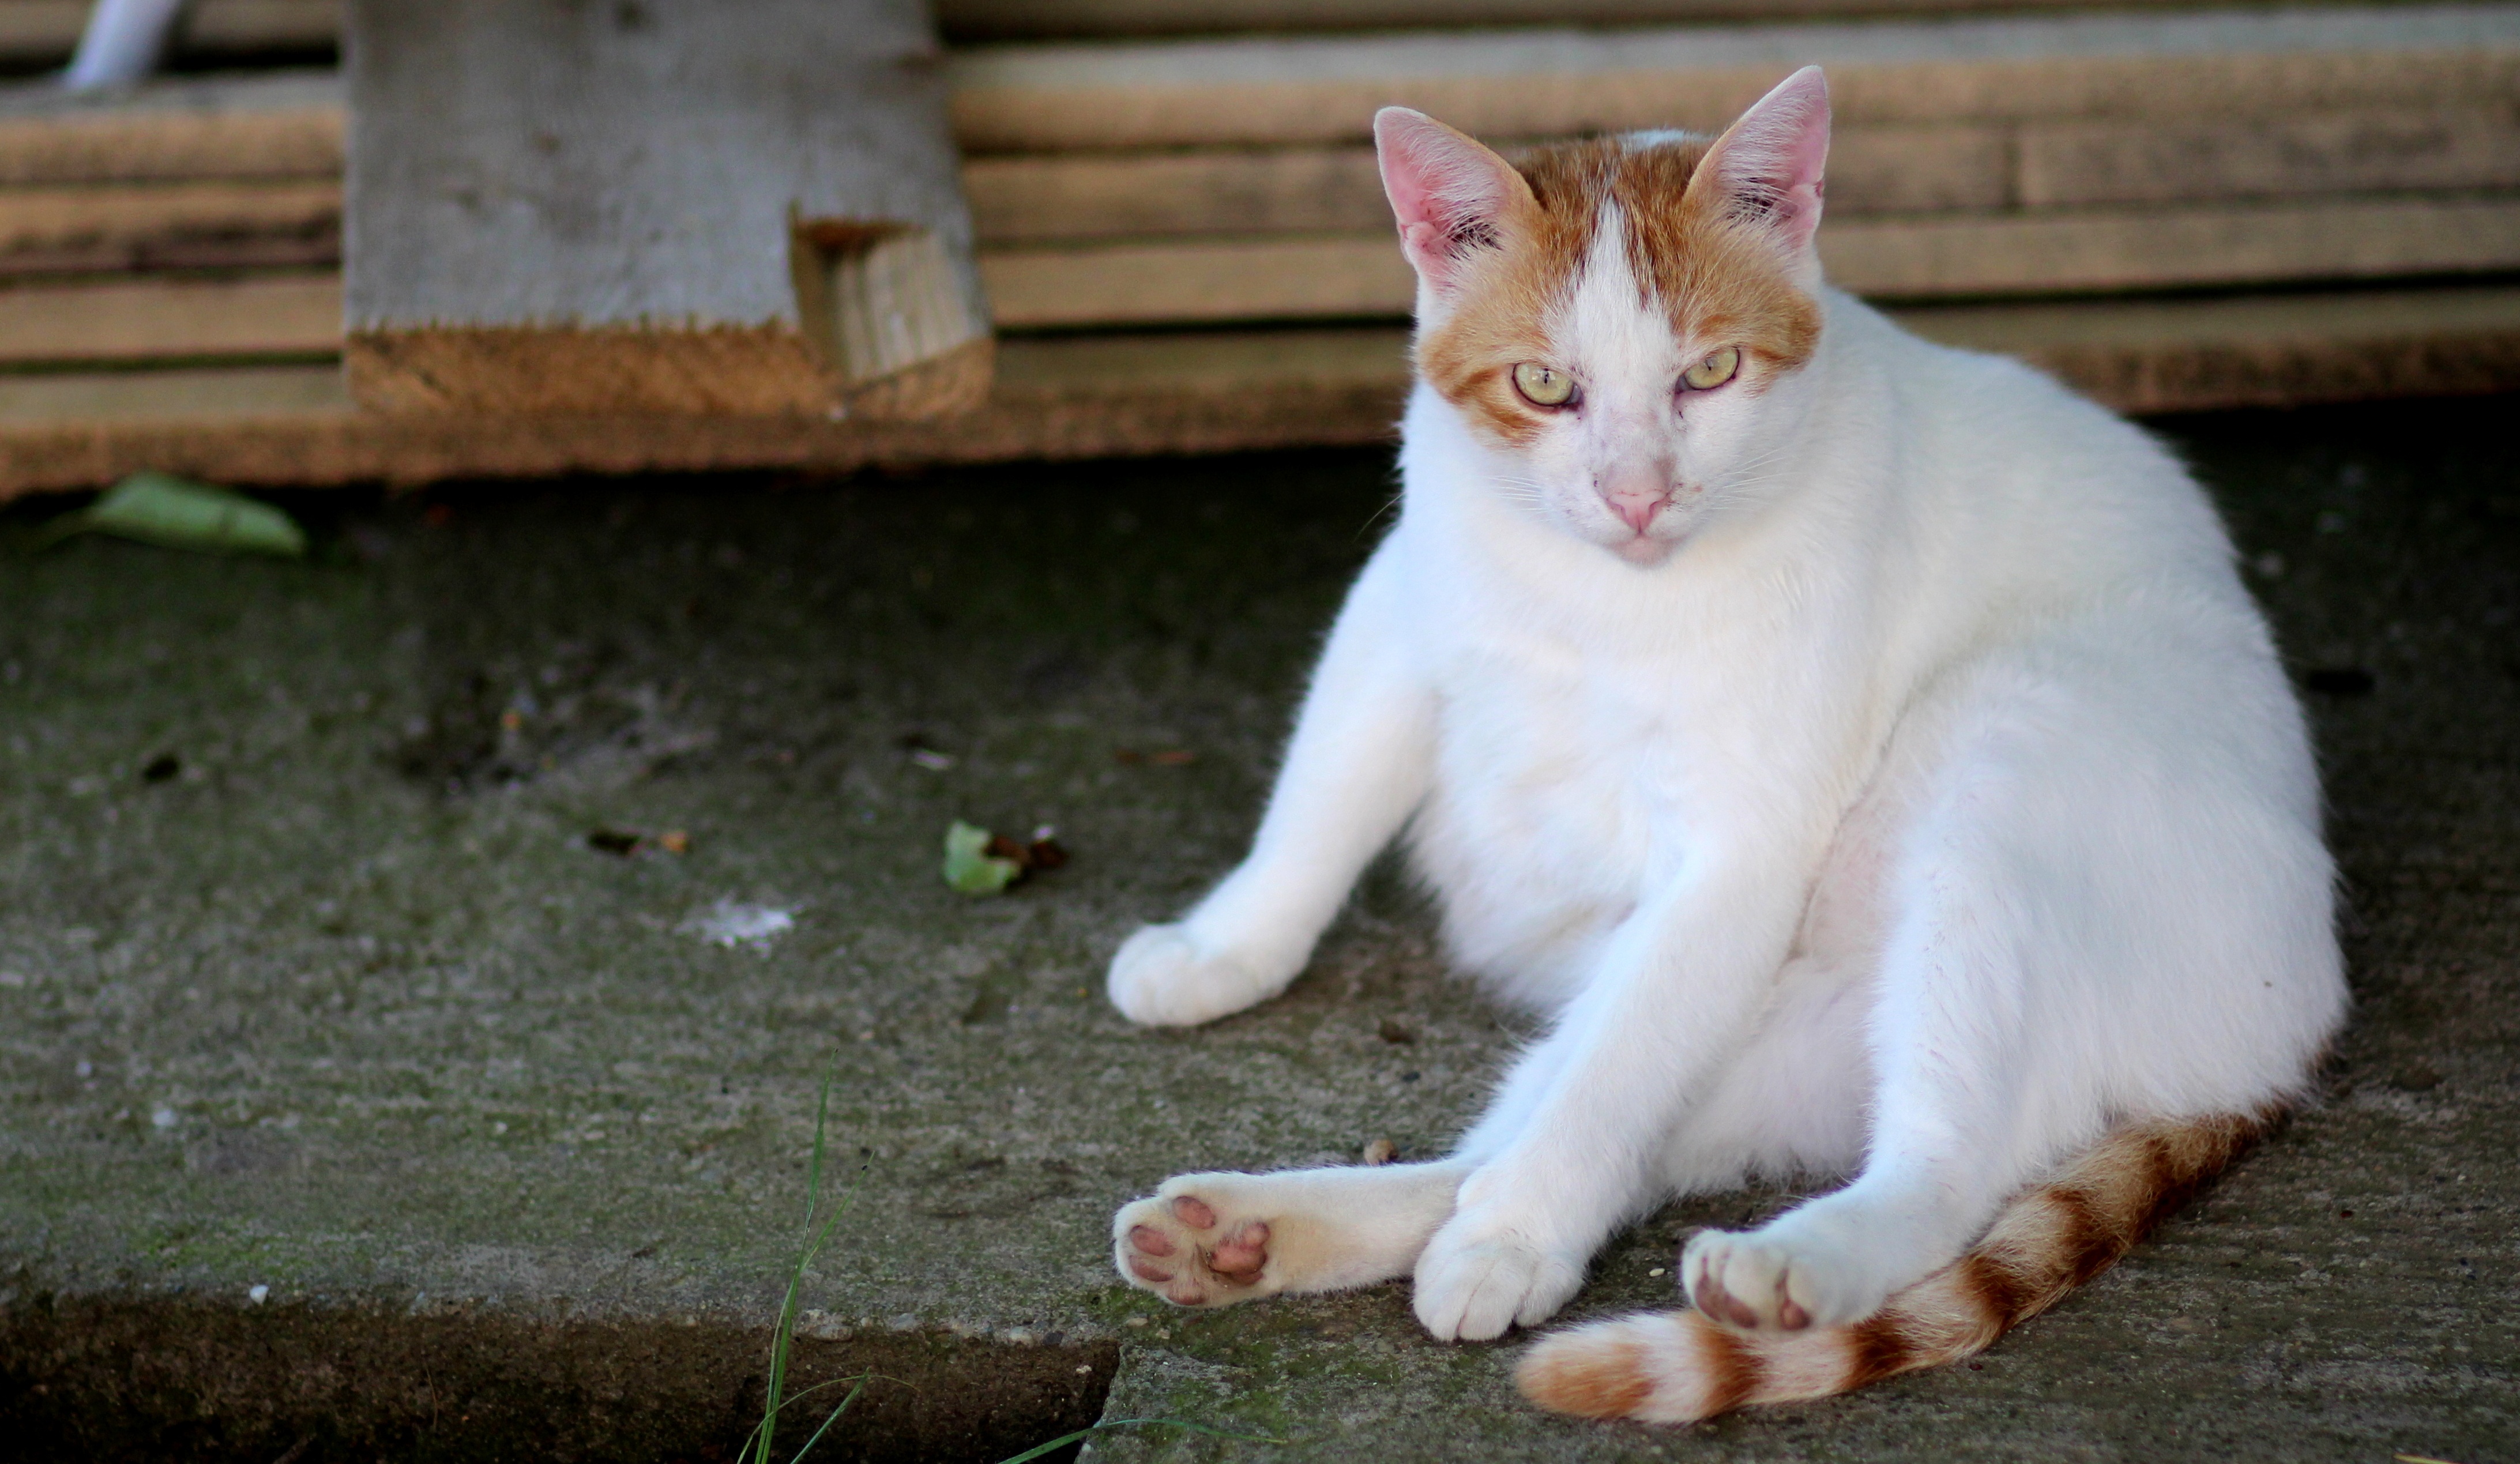
white, orange, kitten, cat, mammal, residence, whiskers, lazy, vertebrate, small to medium sized cats, cat like mammal